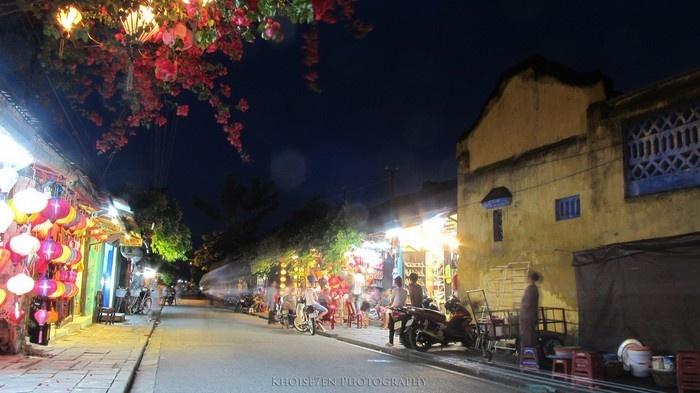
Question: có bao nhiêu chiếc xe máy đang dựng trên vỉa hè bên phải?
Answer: có hai chiếc xe máy đang dựng trên vỉa hè